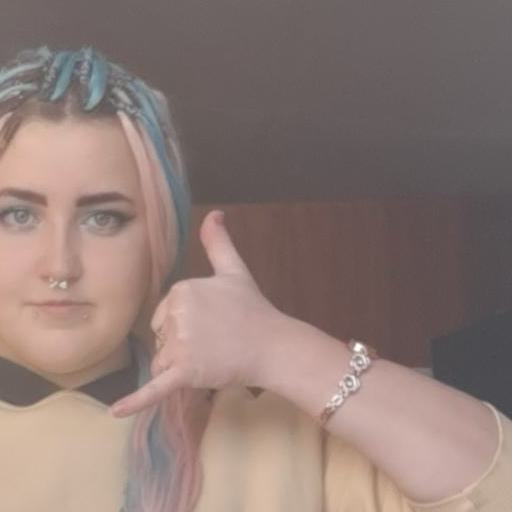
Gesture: call